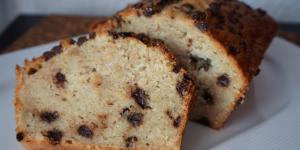
bizcocho de manzana y chocolate